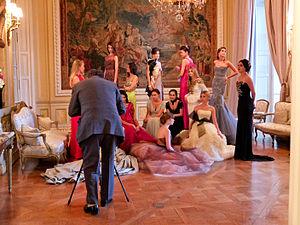
Le terme palace signifie en général un hôtel de luxe.
Le Bal des débutantes à Paris, dit «le Bal» est un événement caritatif d'envergure internationale qui réunit chaque année 20 jeunes filles et garçons, de 16 à 22 ans, originaires d'une douzaine de pays. Classée par Forbes dès 2005 comme l'une des 10 soirées les plus prestigieuses au monde, le Bal se tient chaque année à Paris, lors des fêtes américaines de Thanksgiving.